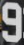
Number: 9